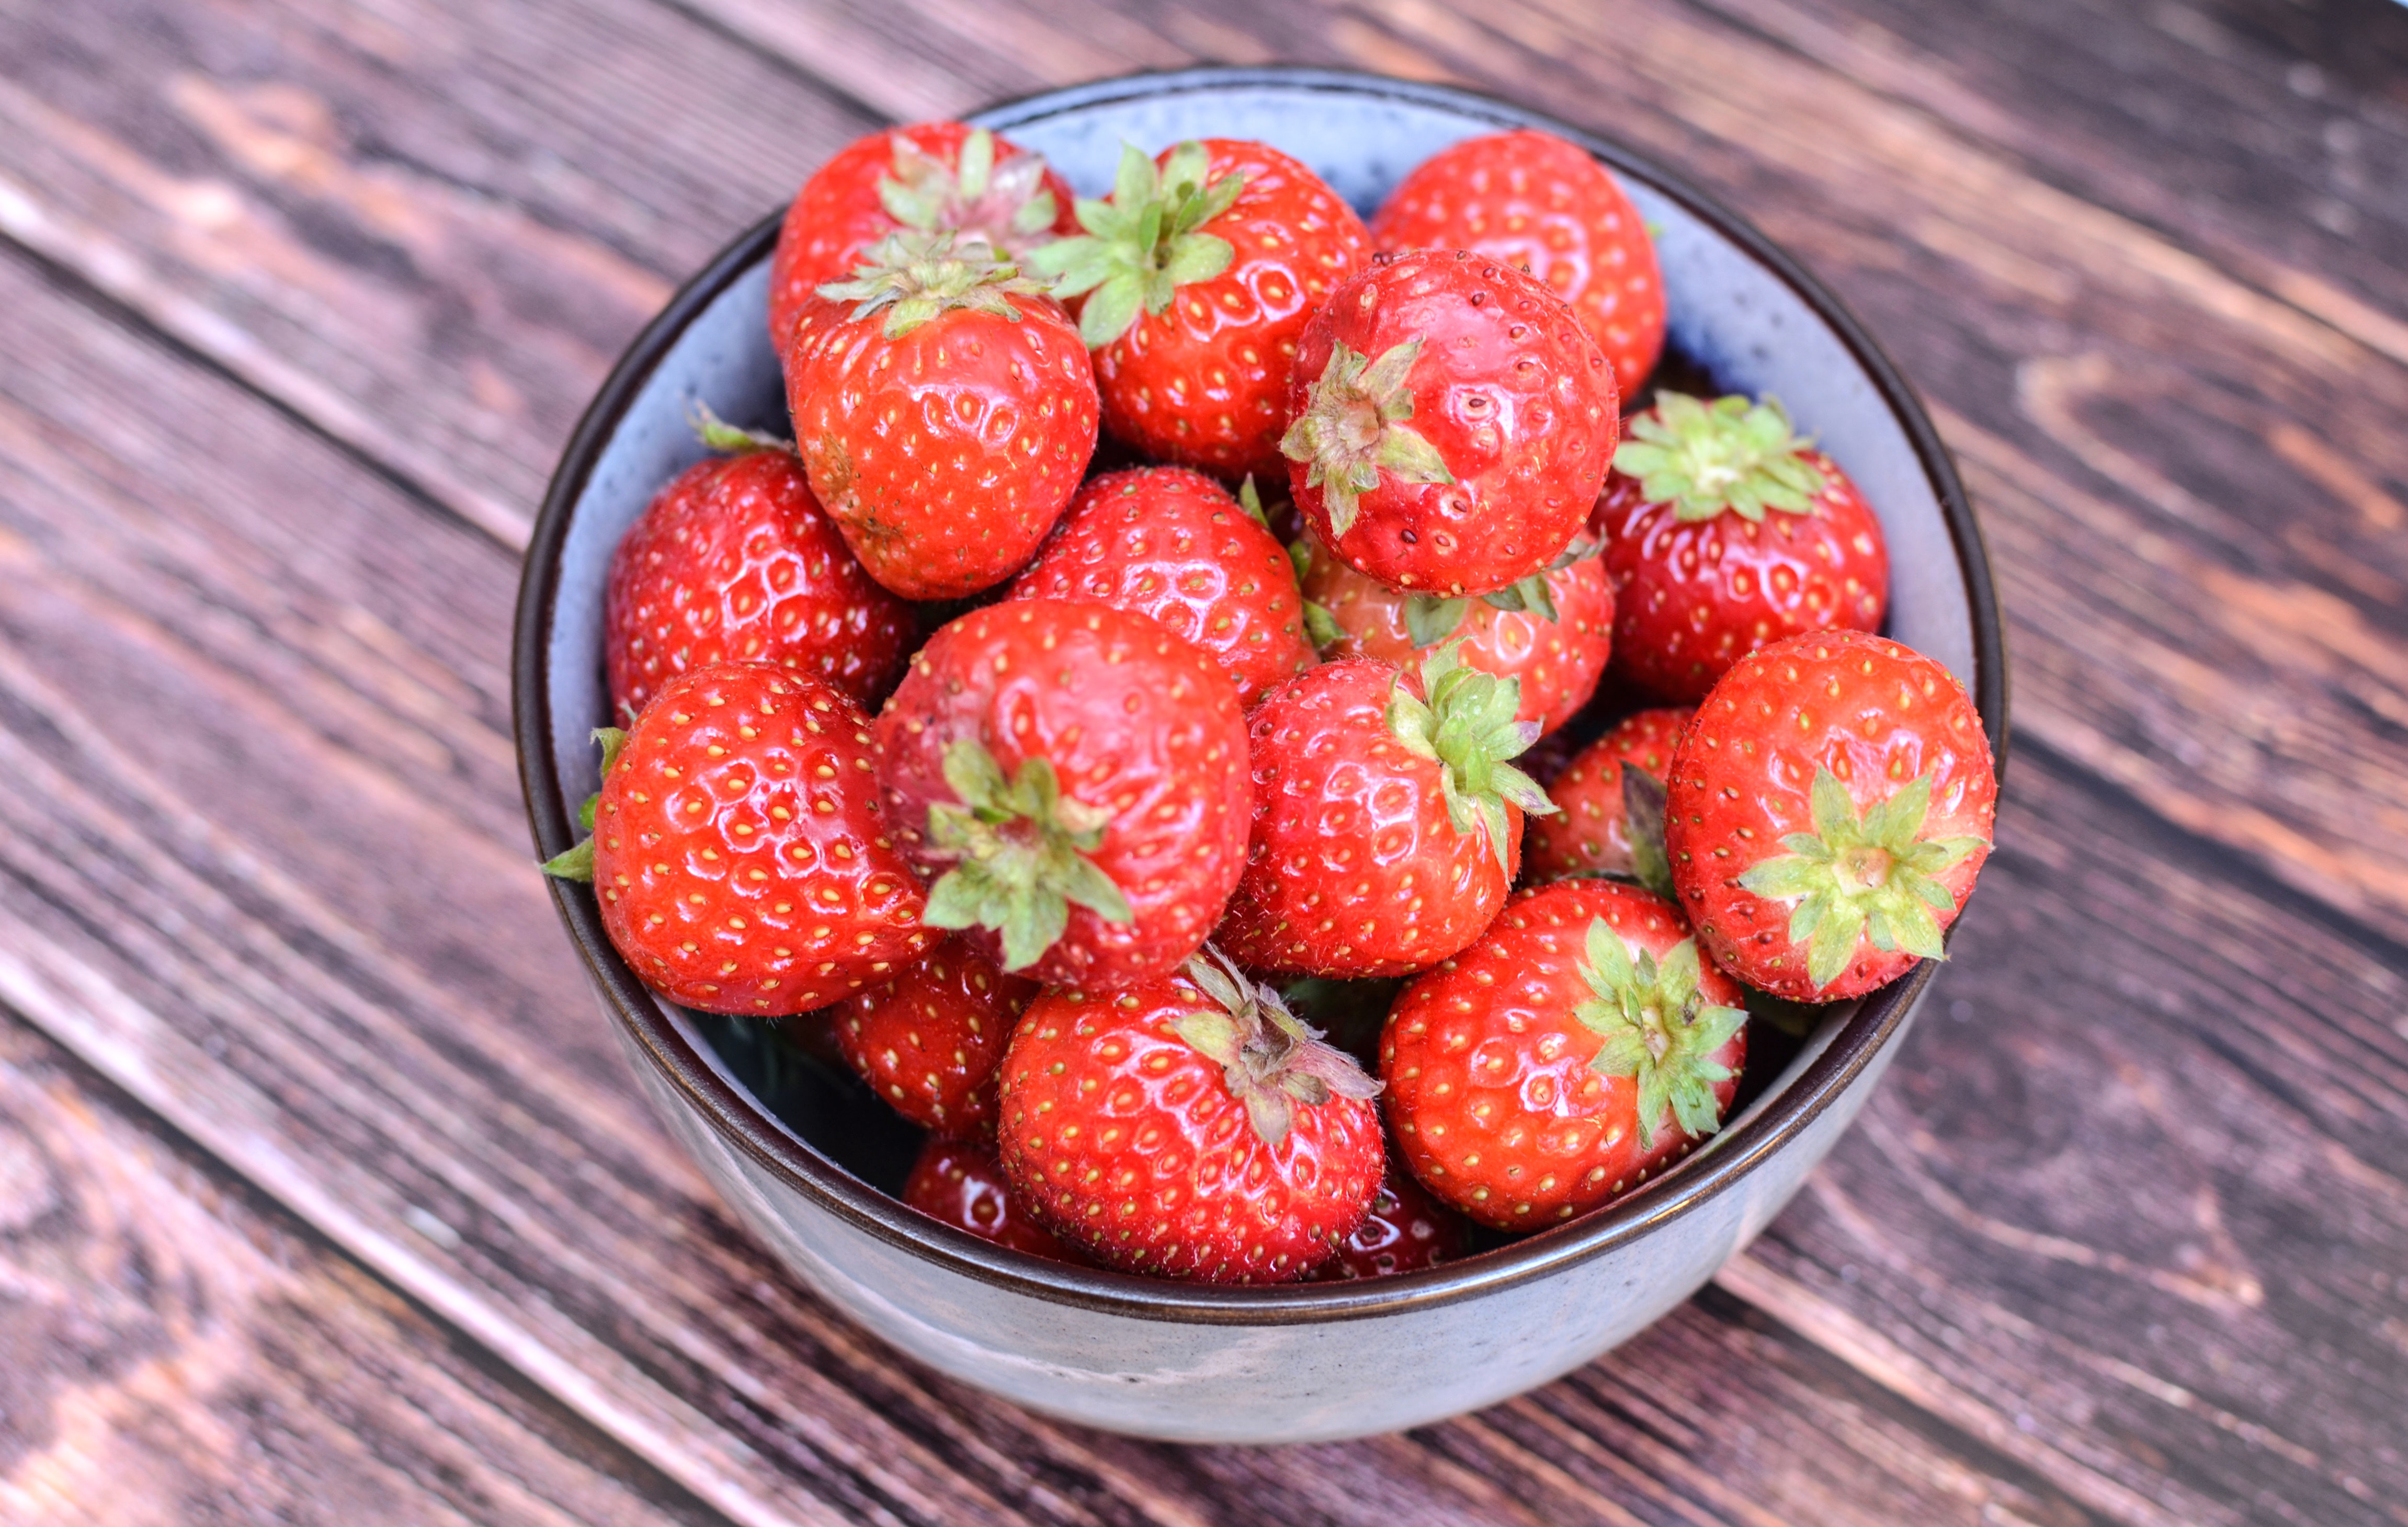
strawberry, natural foods, strawberries, food, fruit, berry, frutti di bosco, plant, superfood, accessory fruit, Superfruit, seedless fruit, produce, sweetness, alpine strawberry, local food